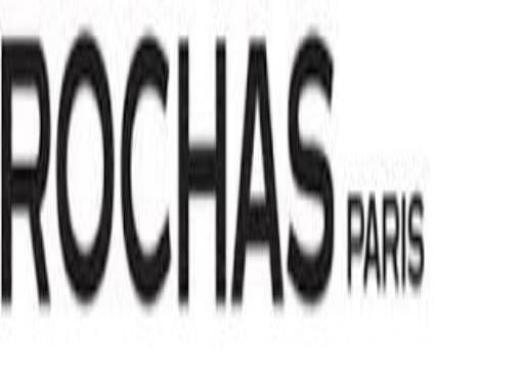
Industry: Clothes